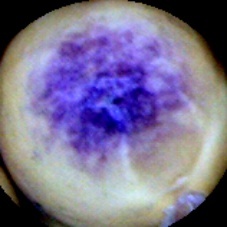
Label: Spotted